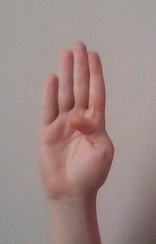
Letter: kaaf